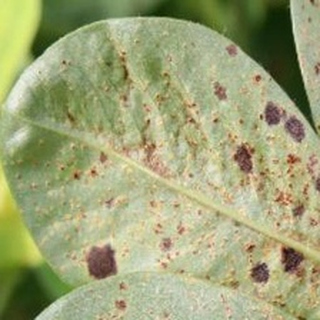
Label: groundnut_rust